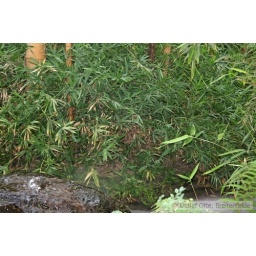
shot of wonderful bamboo in green and brown (bambuseae)